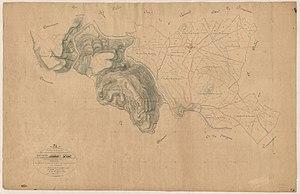
Ceyras. - Cadastre napoléonien
Ceyras est une commune française située dans le département de l'Hérault en région Occitanie.